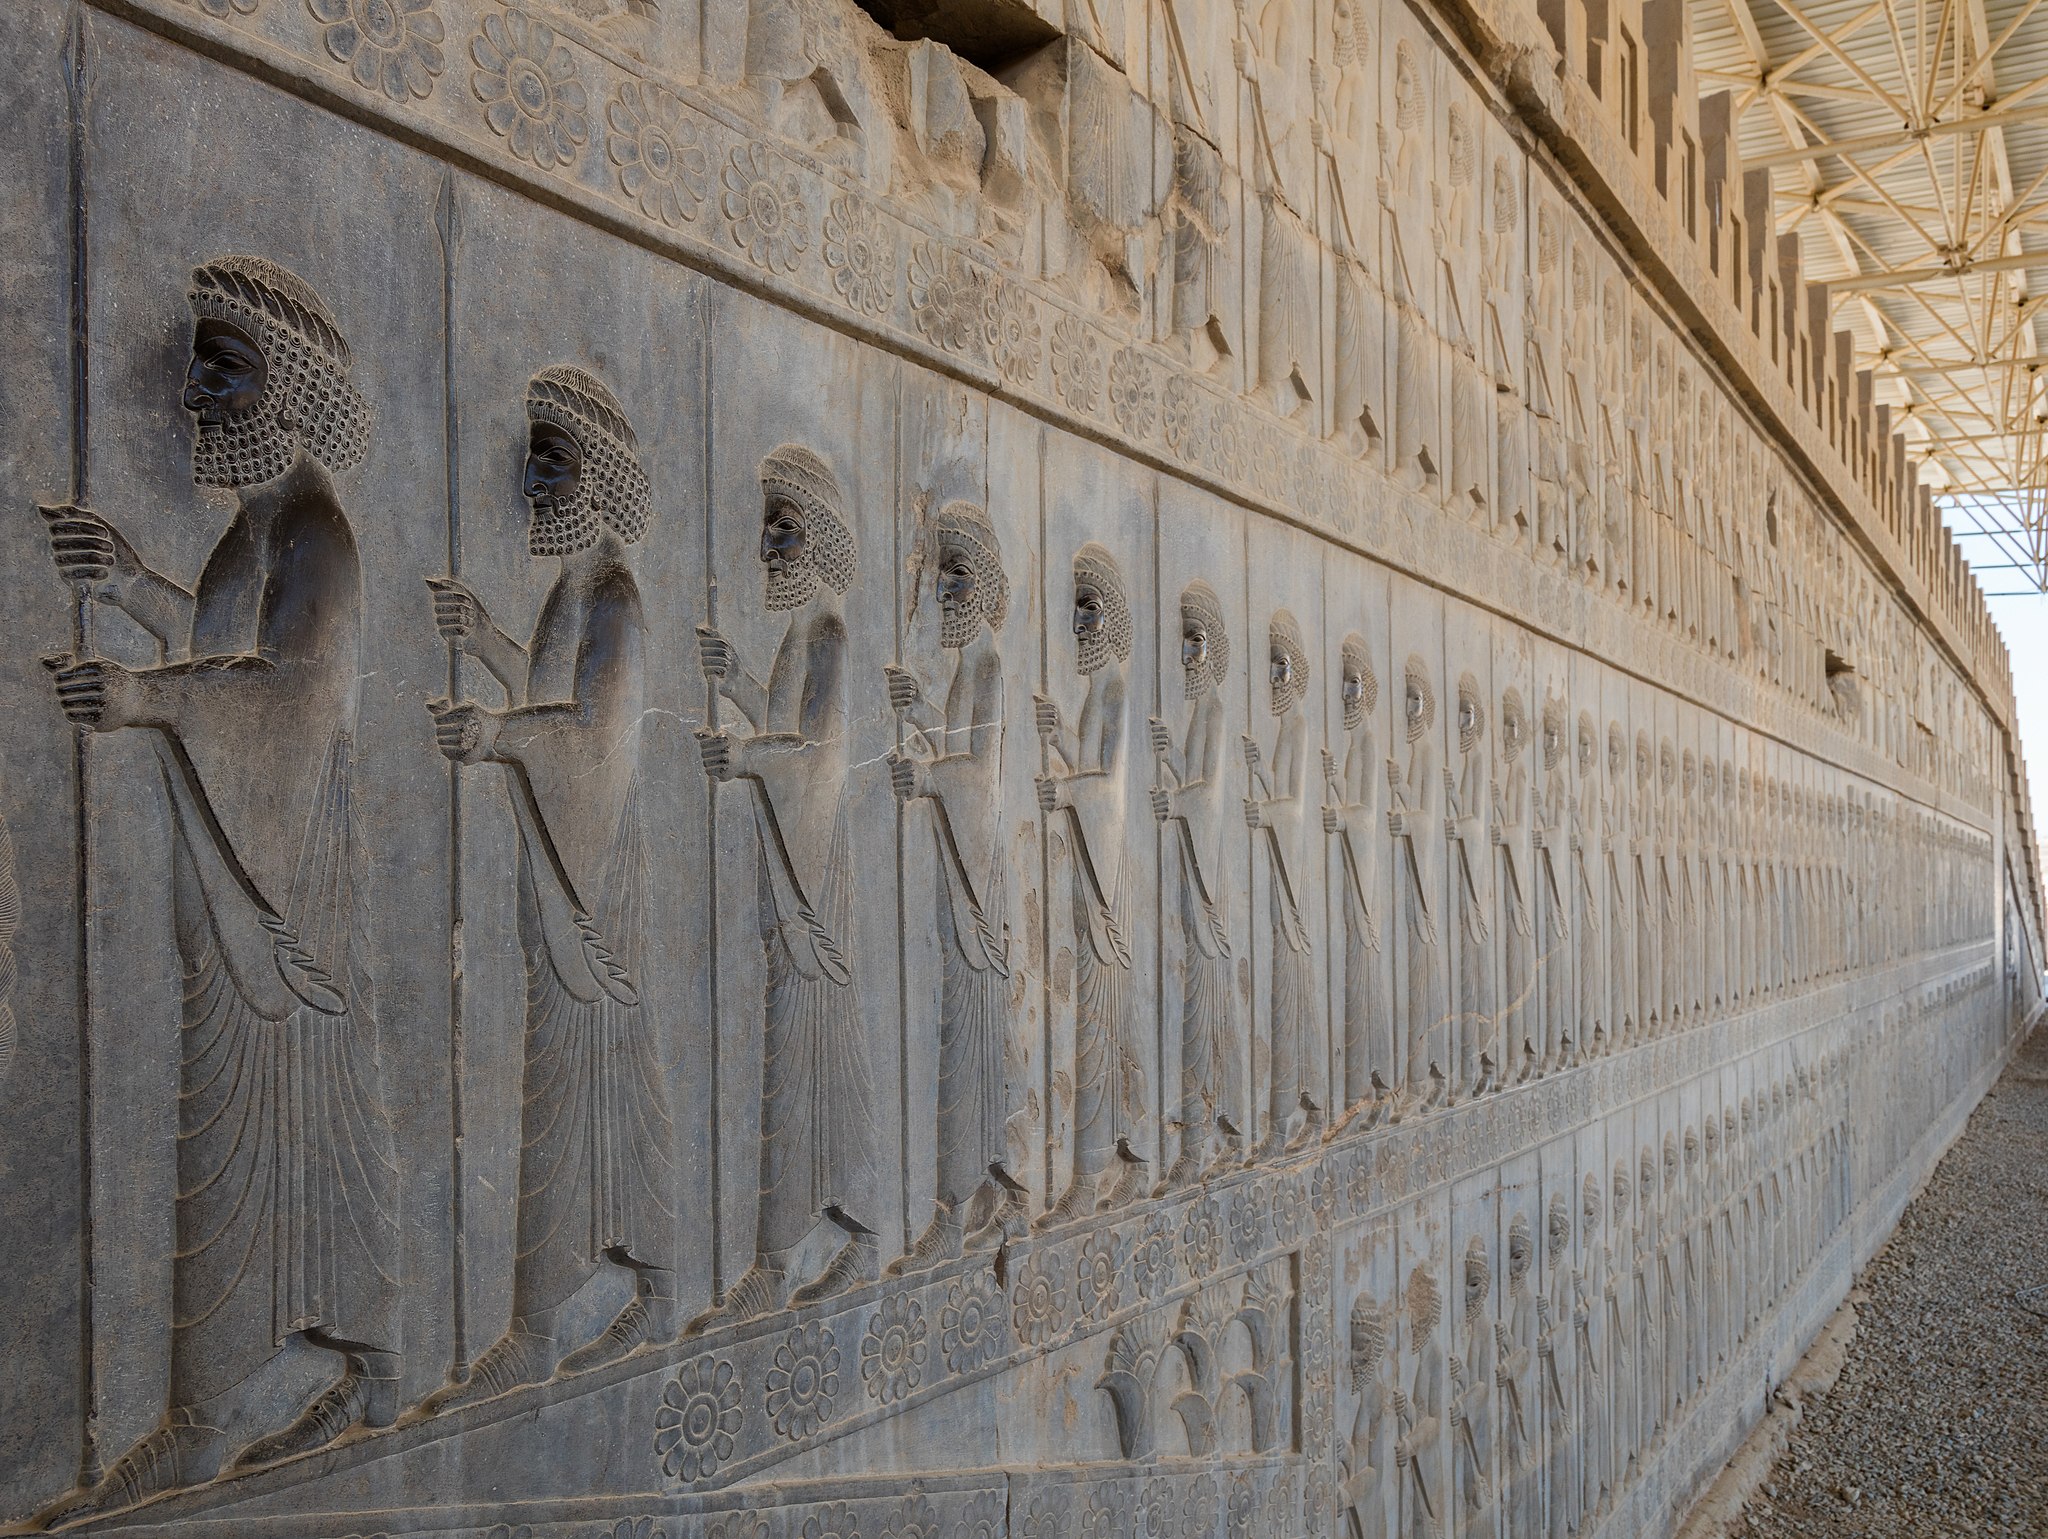
Title: Persépolis, Irán, 2016-09-24, DD 53
Date: 2016-09-24 11:02:55
Categories: Taken with Canon EOS 5DS R, Featured pictures of architecture, September 2016 in Iran, Featured pictures on Wikipedia, Hebrew, Featured pictures on Wikipedia, Persian, Featured pictures by User:Poco a poco, Images by User:Poco a poco, Images from Wiki Loves Monuments 2016, Cultural heritage monuments in Iran with known IDs, Featured pictures of Iran by User:Poco a poco, Images of Iran by User:Poco a poco, Featured pictures from Wiki Loves Monuments by User:Poco a poco, Featured pictures on Commons by User:Poco a poco, Images from Wiki Loves Monuments by User:Poco a poco, Featured pictures of others by User:Poco a poco, Images from Wiki Loves Monuments 2016 in Iran, Iran photographs taken on 2016-09-24, Images from Wiki Loves Monuments in Marvdasht, 2016 in Persepolis, Featured pictures of Fars Province, Featured pictures of reliefs, Achaemenids warriors, Reliefs of Susian guards in Persepolis, Apadana eastern stairs, Featured pictures in Persian language Wikipedia by User:Poco a poco, Featured pictures in Hebrew language Wikipedia by User:Poco a poco, Images by User:Poco a poco taken in 2016, Featured pictures from Wiki Loves Monuments Iran 2016